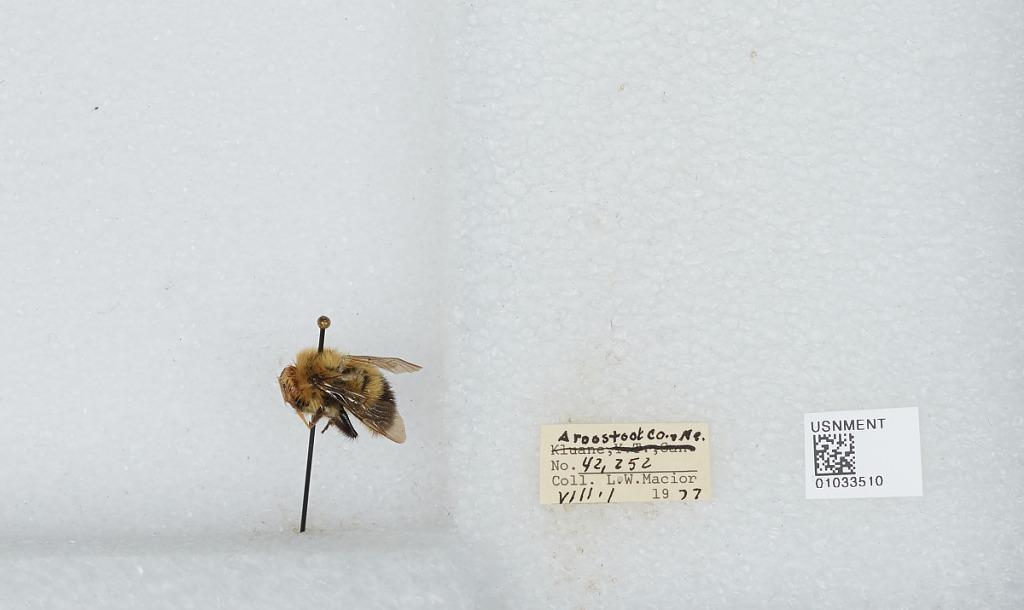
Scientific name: Bombus (Pyrobombus) vagans vagans Smith
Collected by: L. Macior
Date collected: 1977-8-1
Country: United States
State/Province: Maine
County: Aroostook
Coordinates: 46.65, -68.58